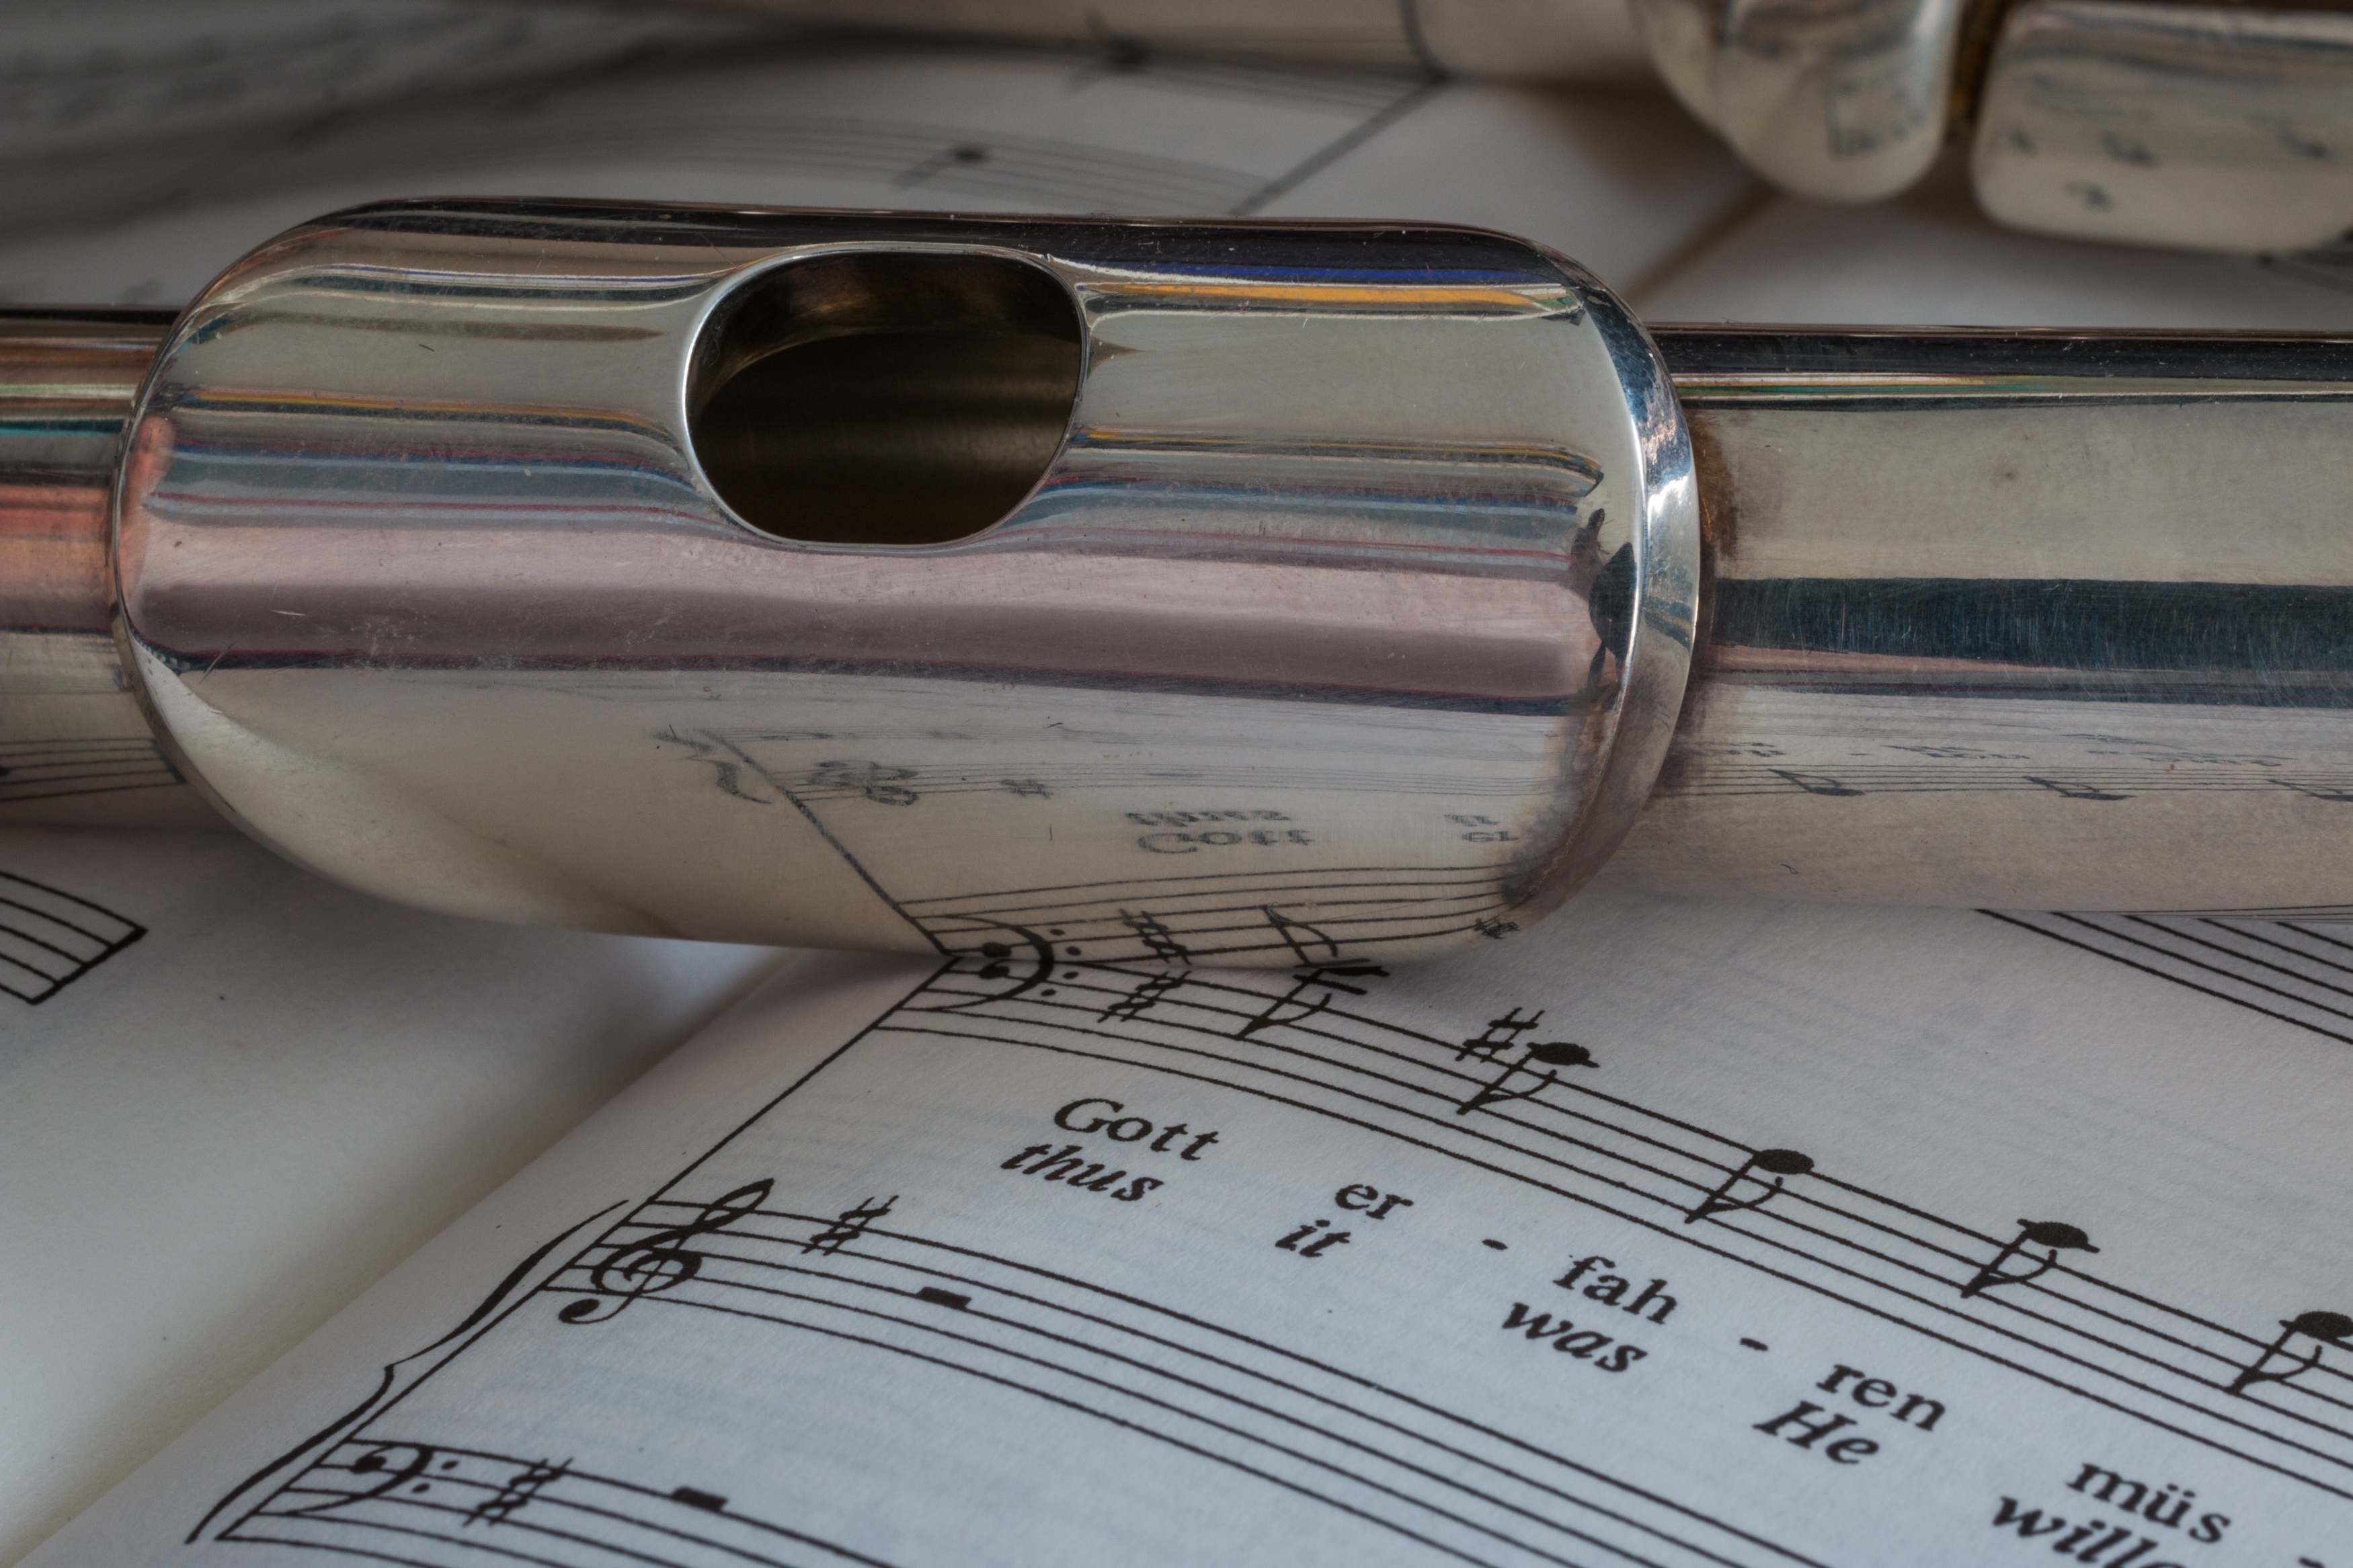
music, vehicle, instrument, musical instrument, sketch, drawing, classic, flute, shape, firearm, silver plated, transverse flute